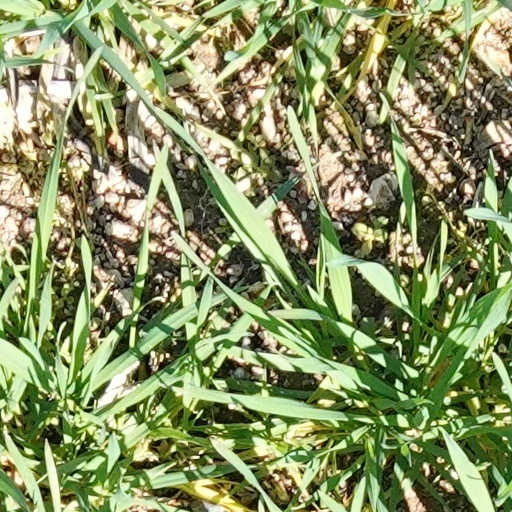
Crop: wheat